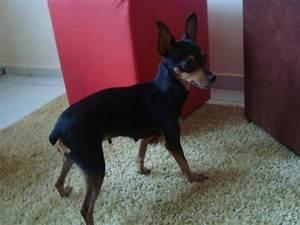
dog